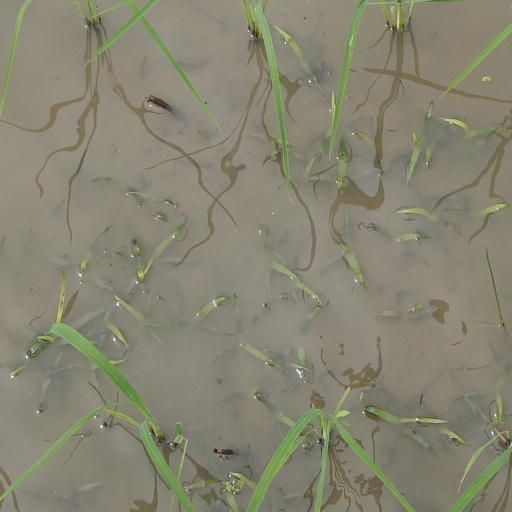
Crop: rice